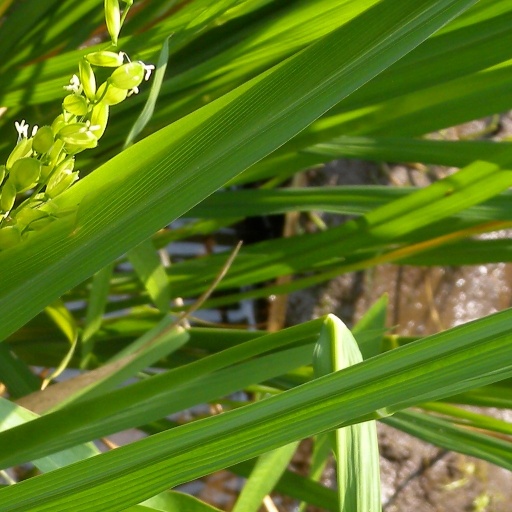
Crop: rice